Lyubov Orlova

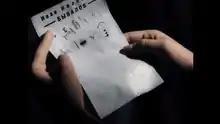
Lyubov Orlova's crippled hands in "Volga-Volga" with a classical 6th chord sheet

Orlova's movies include a decent amount of plot-defining in-jokes about the composers, (Beethoven in "Jolly Fellows", "Volga-Volga", Johann Sebastian Bach in "Starling and Lyre"), and a-la virtuoso grand piano performances ("Circus", about virtuosity as a word with the previous meaning 'virtue', "Springtime"). Grigori Aleksandrov credited his second wife Orlova, she was fluent in both French and German, as a co-editor of his scripts. In the autobiography, he wrote: "It was enough for her to try by ear a piece of the script which had previously was lying on my desktop in a state of blissful well-being. All the imperfections of the material that was not completely written out were personally revealed to me. Lyubov Petrovna unusually sensed the slightest falsity". On a contrary, the Russian upper-class has historically preferred Italian opera and French ballet, as brands, a lot more than anything else and these facts were concluded, by Aleksandrov and Orlova in "The Composer Glinka" and "Mussorgsky", in a still popular statement about Russian political elites, House of Romanov especially, being historically Russophobic. In 2018, "The Economist" has also pointed out the significant role of Russian Orthodox Church and "the ghost of the Romanovs" in Putin's Russia. Feodor Nikitich Romanov (1553-1633, Patriarch Filaret of Moscow, de facto ruler of Russia during the reign of his son, Mikhail) descended from the Rurik dynasty through a female line, his mother, Evdokiya Gorbataya-Shuyskaya was a Rurikid princess from the Shuysky branch, daughter of Alexander Gorbatyi-Shuisky. The last tsar Nicholas II was described as "limited, stupid" and "degenerate" even by the usually polite first Russian Nobel Prize winner, physiologist Ivan Pavlov.